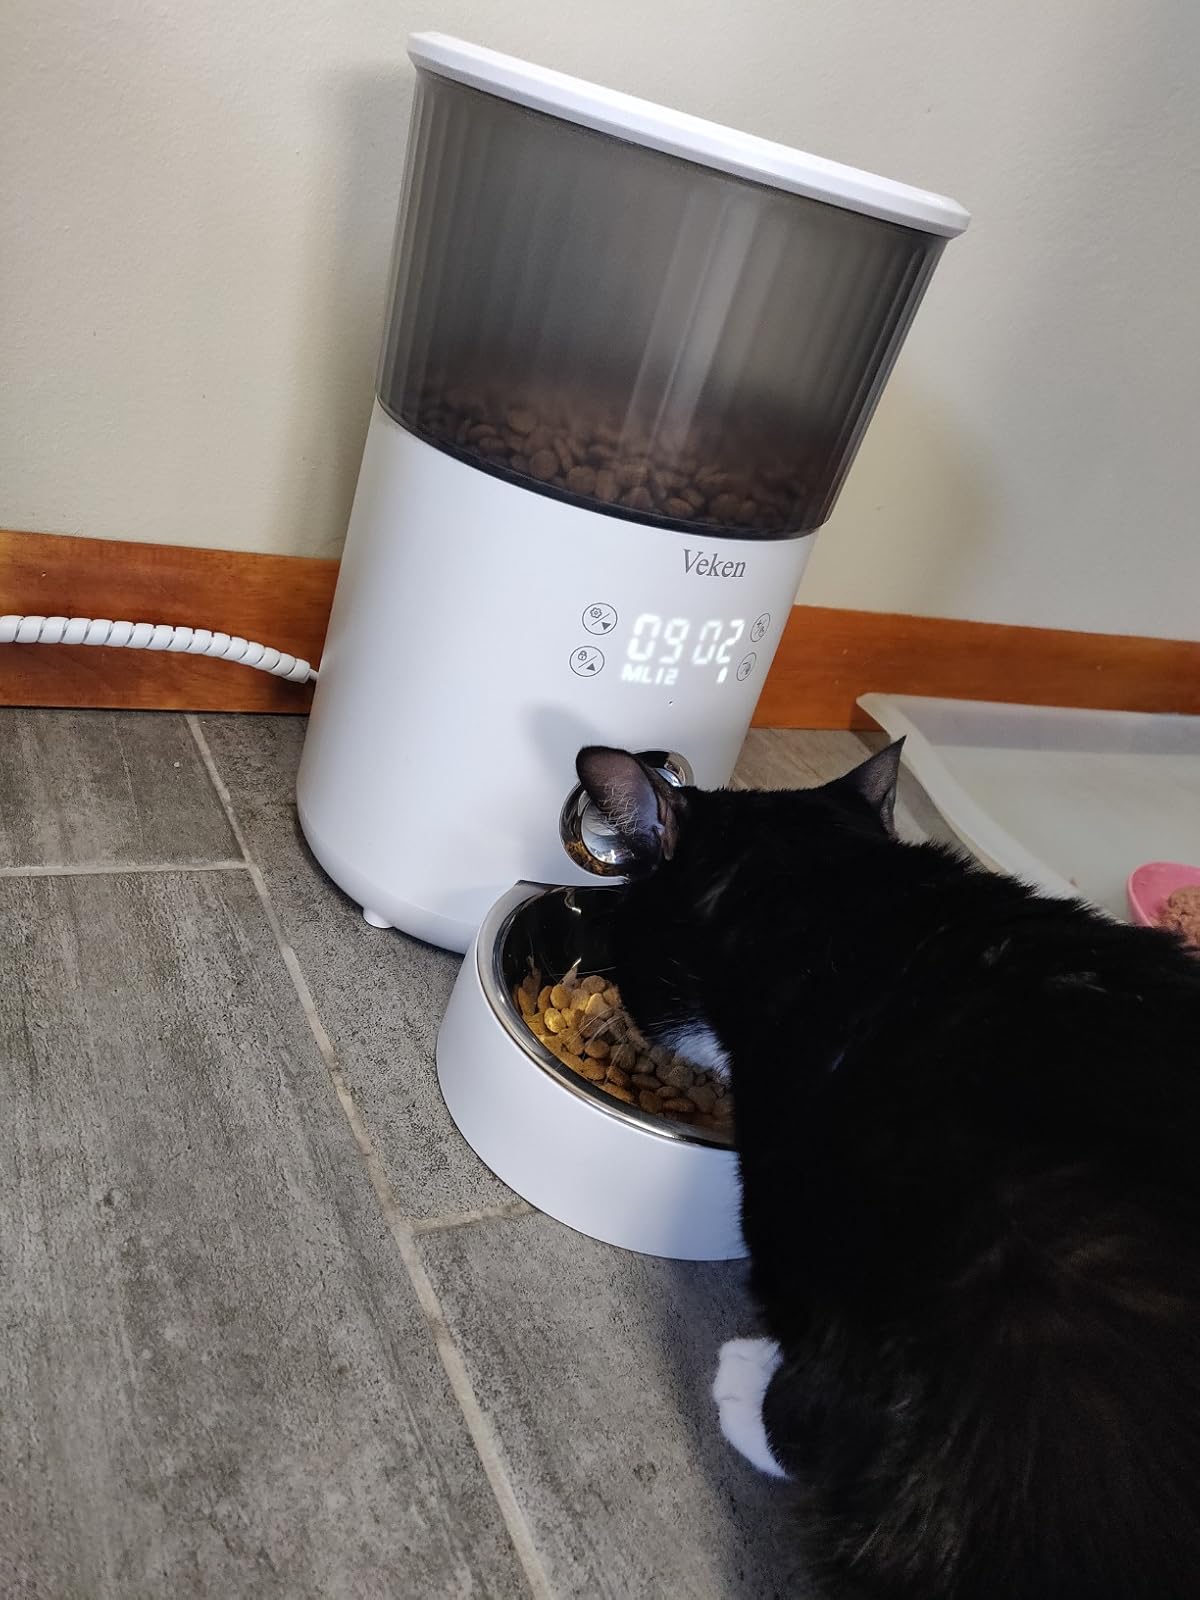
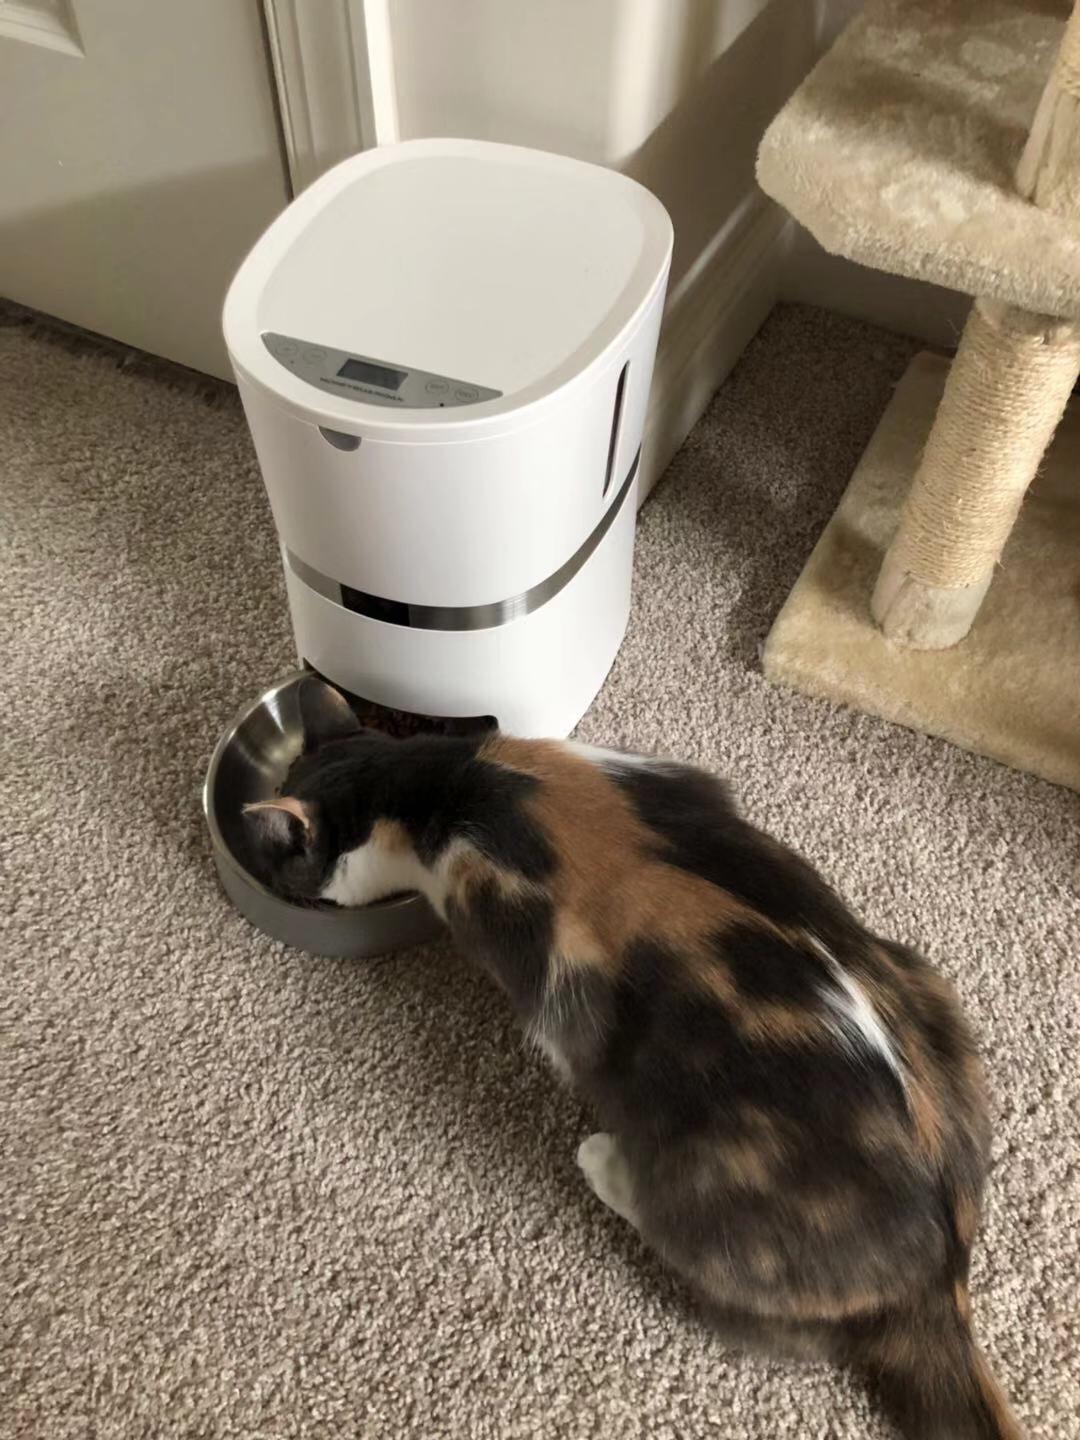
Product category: items_feeder
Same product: no